Arnold Palmer

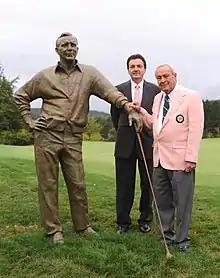
Arnold Palmer statue unveiled at Laurel Valley Golf Course, Ligonier, PA, on September 10, 2009, in honor of Palmer's 80th birthday. Pictured: Arnold Palmer with sculptor Zenos Frudakis.

Palmer's early "fear of flying" led him to pursue his pilot certificate. After almost 55 years, he logged nearly 20,000 hours of flight time in various aircraft. His personal website reads: